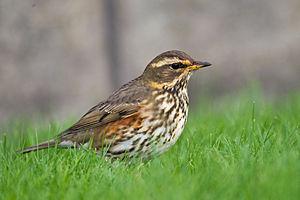
Grive mauvis Italiano: Turdus iliacus Lietuvių: Baltabruvis strazdas